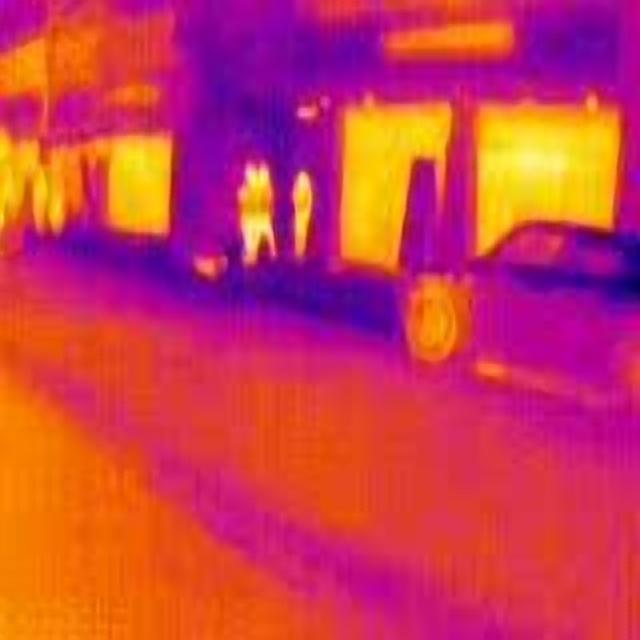
Detected objects:
label: person
label: person
label: person
label: person
label: person